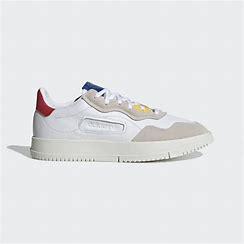
Brand: Adidas
Model: SC Premiere